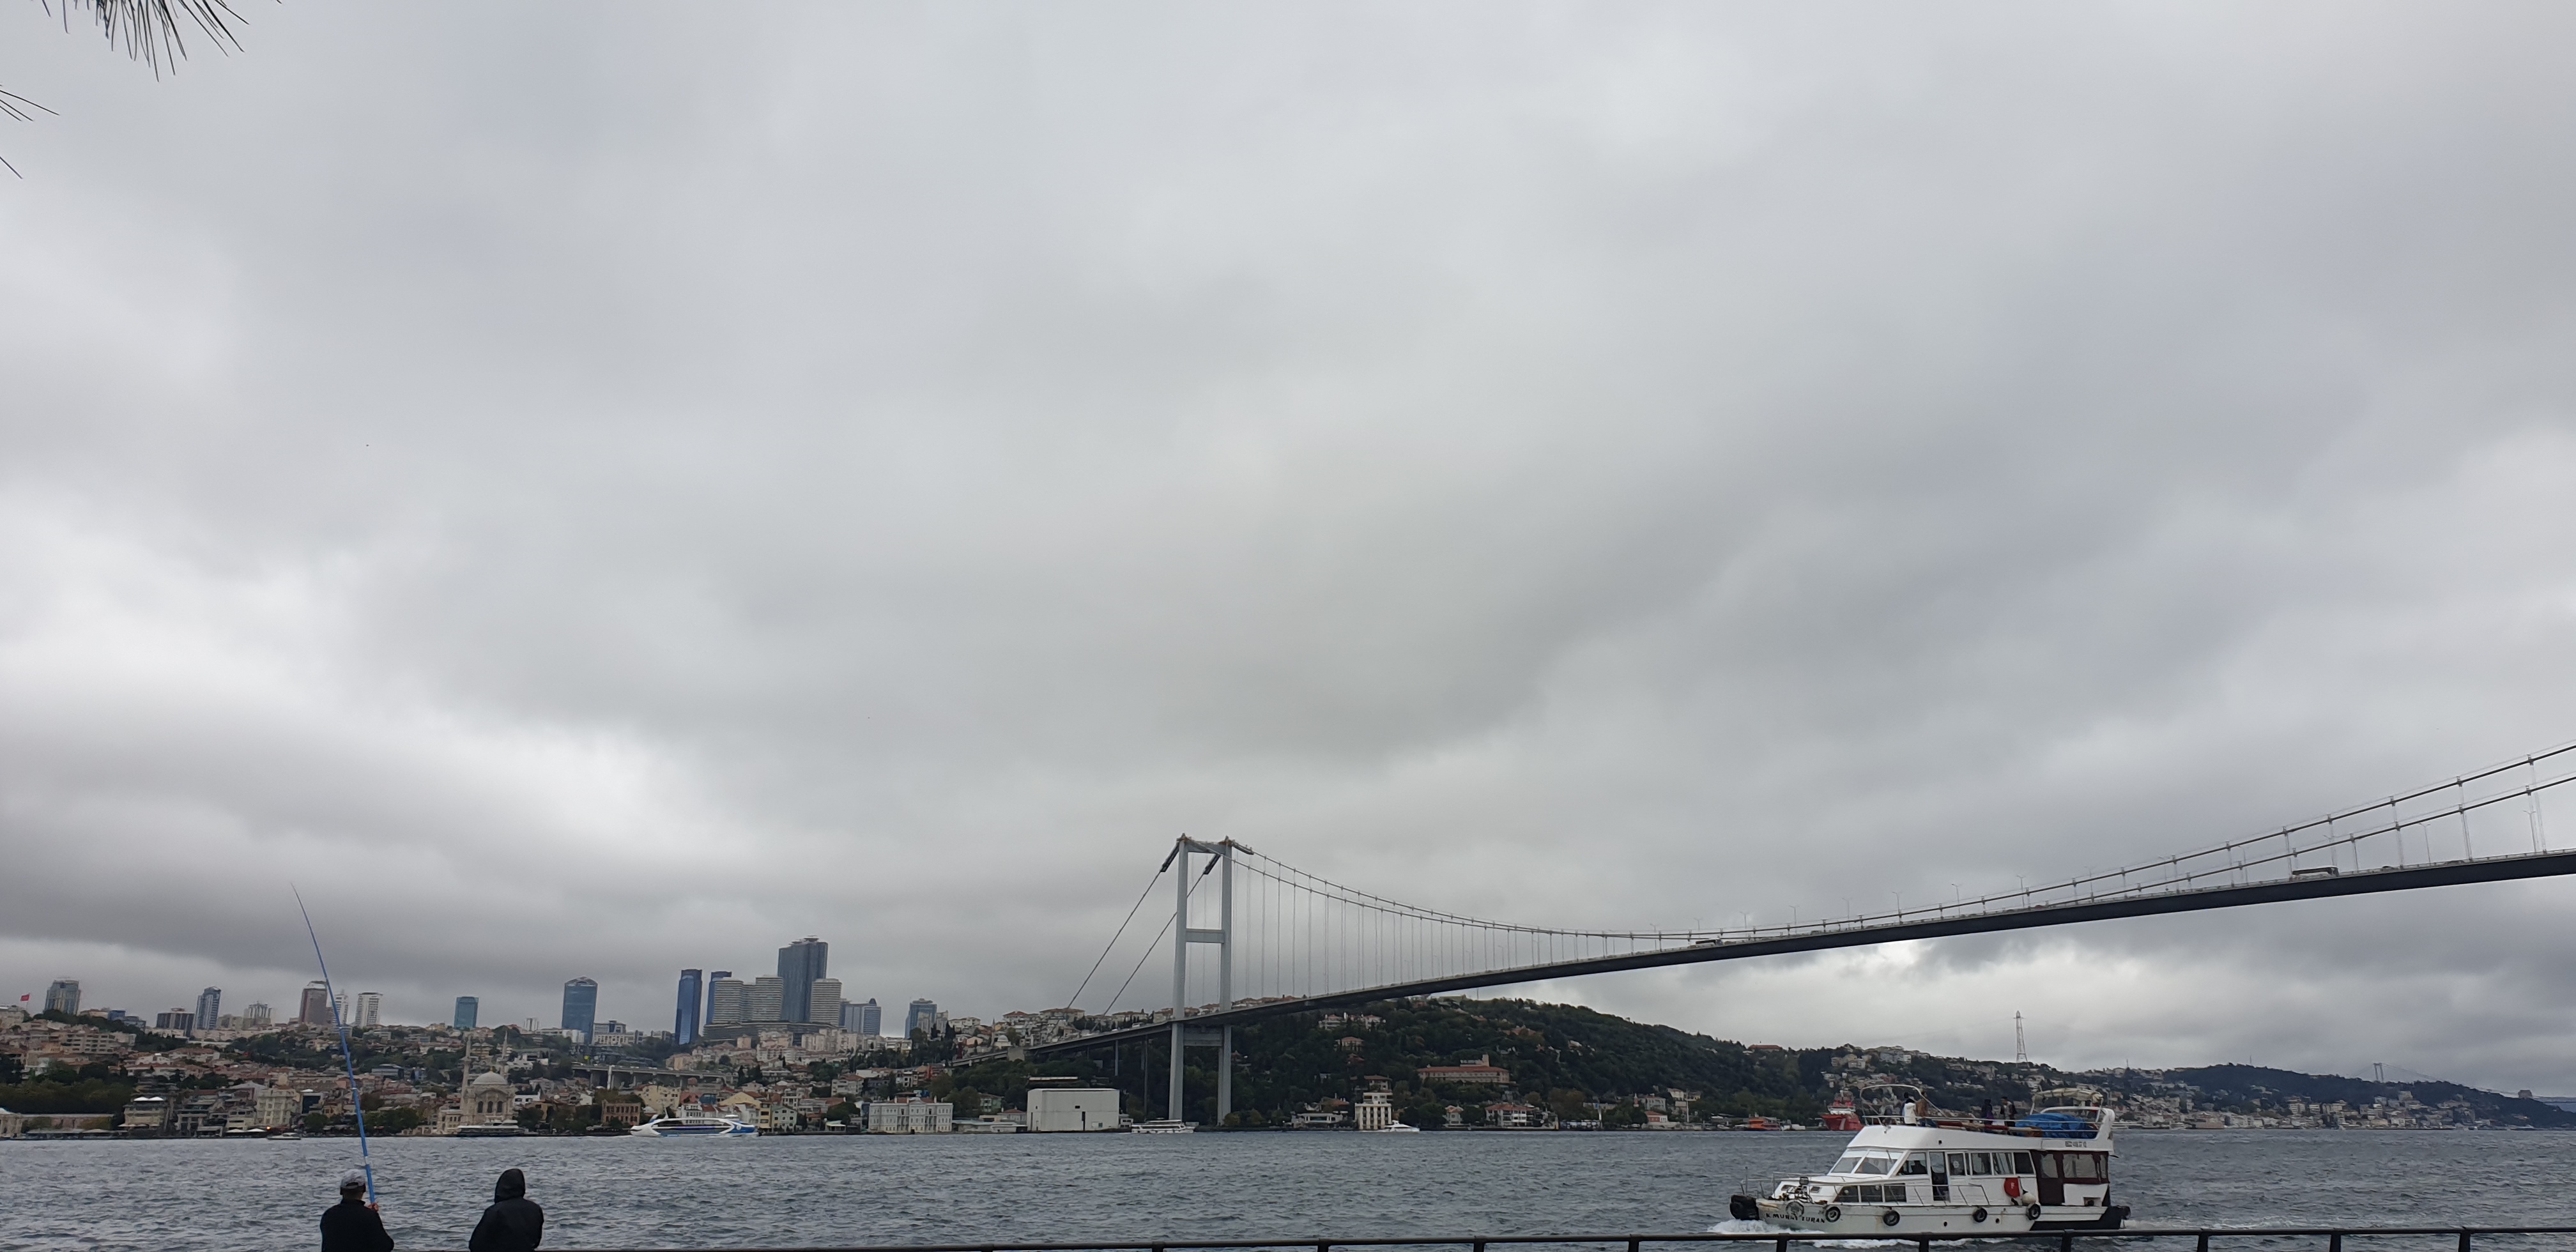
steamboat, sea, bridge, fisherman, sky, cloud, vehicle, river, waterway, city, boat, watercraft, ocean, suspension bridge